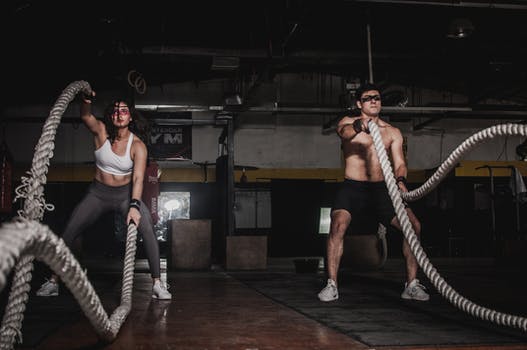
Label: No Watermark